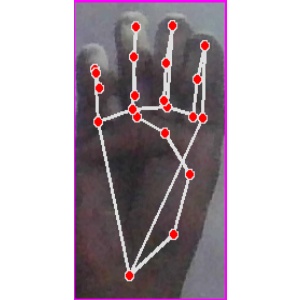
अक्षर: म